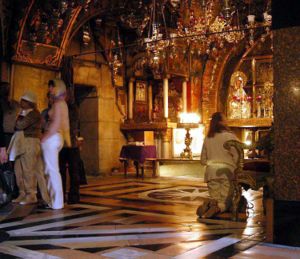
Golgata
Gravkirken, stedet hvor Golgata menes at have ligget.
Golgata er ifølge Det Nye Testamente, det sted Jesus blev korsfæstet og betyder hovedskalssted. Navnet skyldes sandsynligvis stedets form eller dets brug som henrettelsesplads. Golgata formodes at ligge der, hvor gravkirken nu ligger, lige uden for Jerusalems bymur nær hovedvejen ind til byen. Senere legendedannelse fremhæver Golgata som verdens midtpunkt, hvor indgangen til jordens indre findes, og hvor Adam er begravet.